Stjepan Mesić

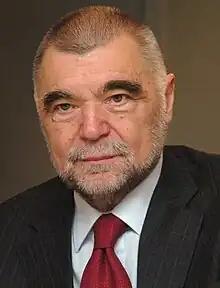
Mesić in 2004

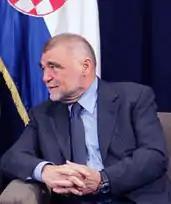
Mesić during a May 2006 meeting with then-US Vice President Dick Cheney in Dubrovnik

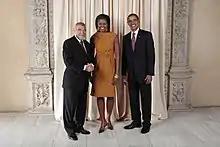

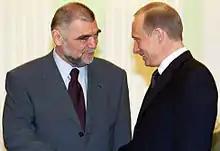
Mesić with President of Russia Vladimir Putin at the Kremlin on 16 April 2002

Mesić was elected President of the Republic of Croatia in the 2000 election after winning the first round and defeating Dražen Budiša of HSLS in the second round. Mesić ran as the joint candidate of the HNS, HSS, LS and IDS. He received 41% of the vote in the first round and 56% in the second round.